Sexual and reproductive health

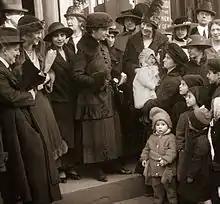
Margaret Sanger, birth control advocate, and her sister Ethyl Byrne, on the courthouse steps in Brooklyn, New York City, January 8, 1917, during their trial for opening a birth control clinic. Contraception has been and still remains in some cultures a controversial issue.

There are many objections to the use of birth control, both historically and in the present day. One argument against birth control usage states that there is no need for birth control, to begin with. This argument was levied in 1968 when Richard Nixon was elected president, and the argument stated that since birth rates were at their lowest point since World War II ended, birth control was not necessary. Demographic planning arguments were also the basis of the population policy of Nicolae Ceaușescu in communist Romania, who adopted a very aggressive natalist policy which included outlawing abortion and contraception, routine pregnancy tests for women, taxes on childlessness, and legal discrimination against childless people. Such policies consider that coercion is an acceptable means of reaching demographic targets. Religious objections are based on the view that premarital sex should not happen, while married couples should have as many children as possible. As such, the Catholic Church encourages premarital abstinence from sex. This argument was written out in "Humanae Vitae", a papal encyclical released in 1968. The Catholic Church bases its argument against birth control pills on the basis that birth control pills undermine the natural law of God. The Catholic Church also argues against birth control on the basis of family size, with Cardinal Mercier of Belgium arguing, "...the duties of conscience are above worldly considerations, and besides, it is the large families who are the best" (Reiterman, 216). Another argument states that women should use natural methods of contraception in place of artificial ones, such as having sexual intercourse when one is infertile.